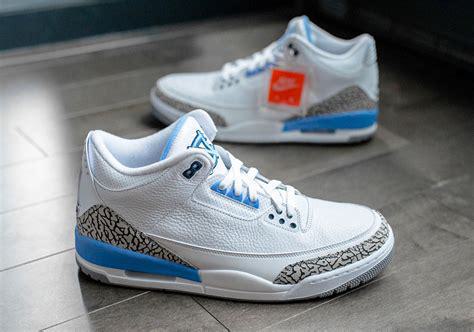
Brand: Jordan
Model: 3 Retro